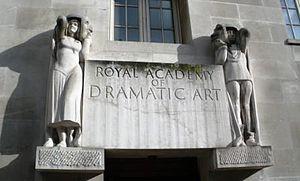
La Royal Academy of Dramatic Art est une école d'art dramatique britannique située à Londres. Fondée en 1904 par Herbert Beerbohm Tree, elle la plus ancienne et l'une des plus prestigieuses écoles de théâtre du Royaume-Uni.